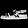
Label: Sandal